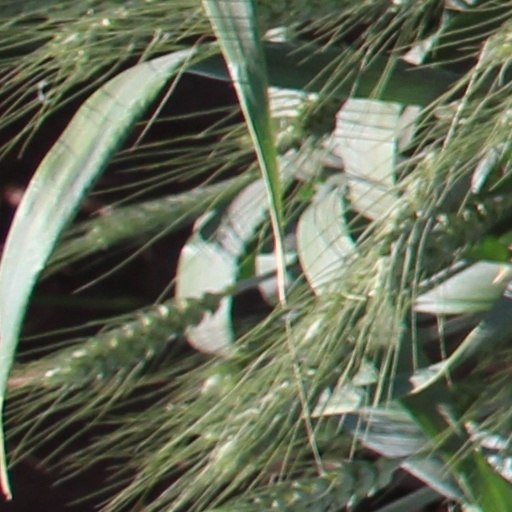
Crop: wheat